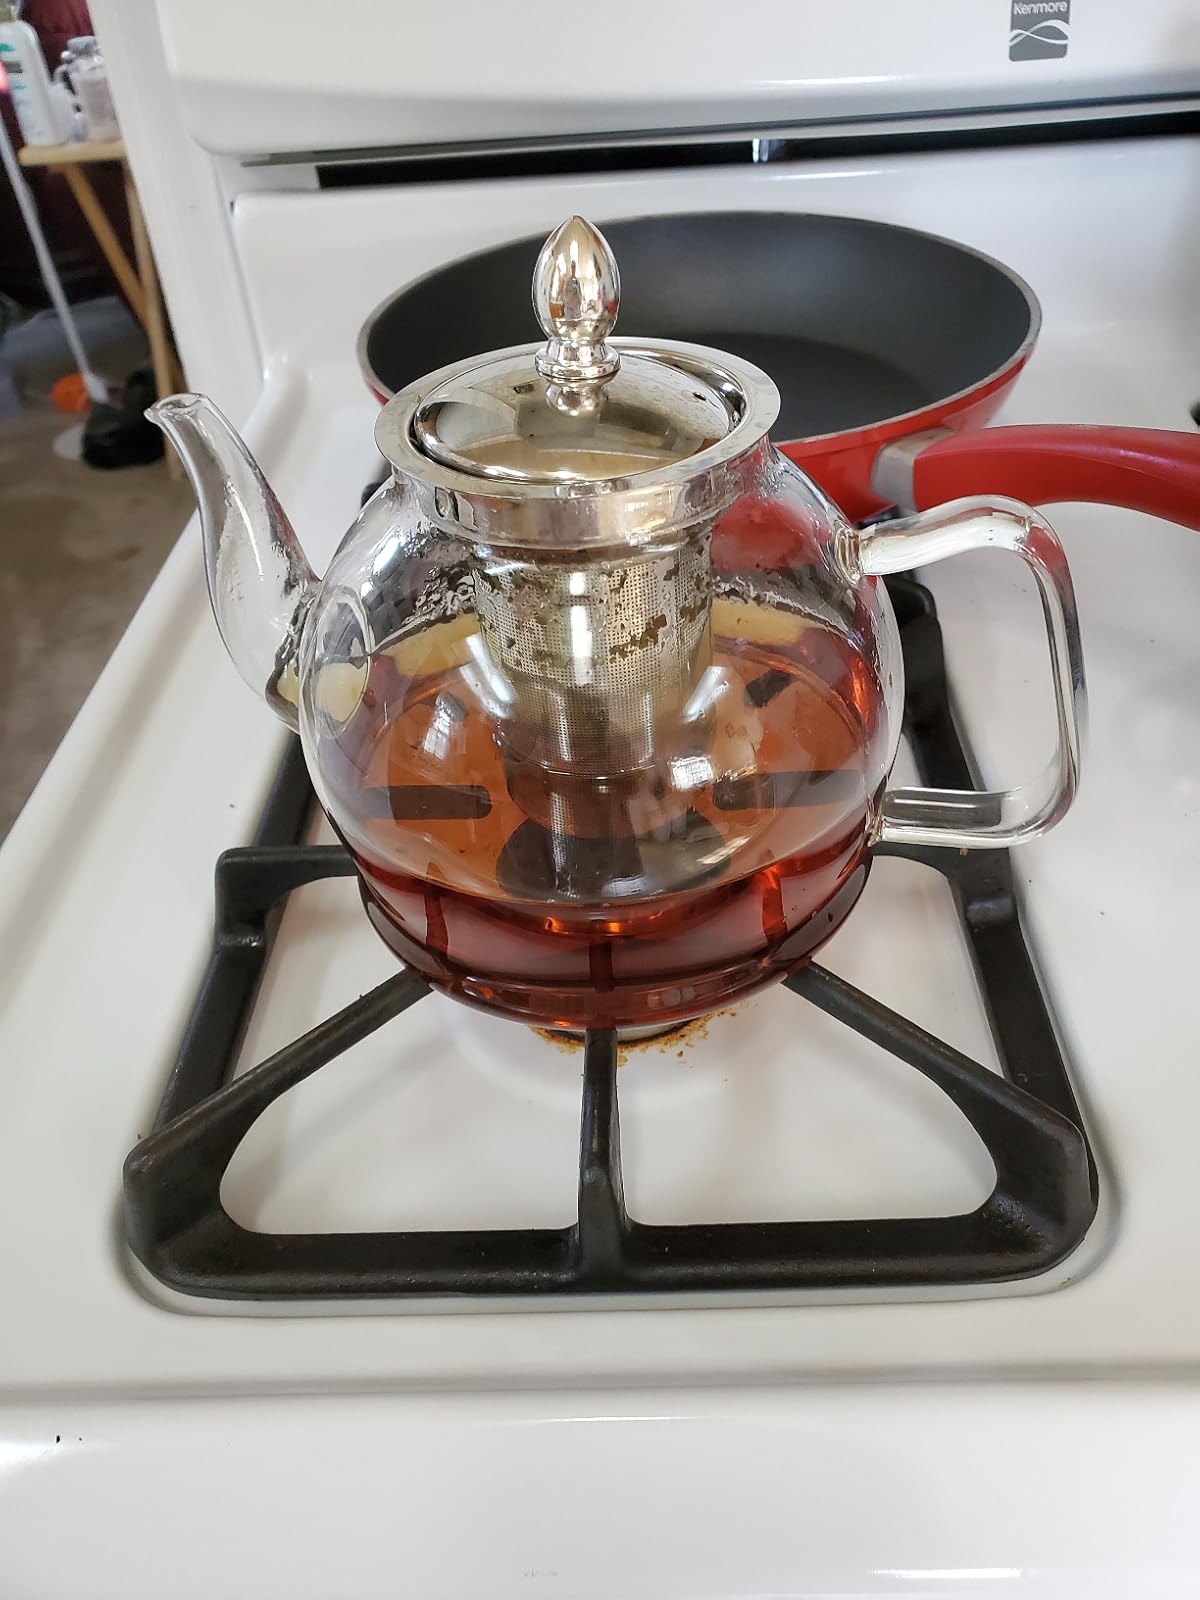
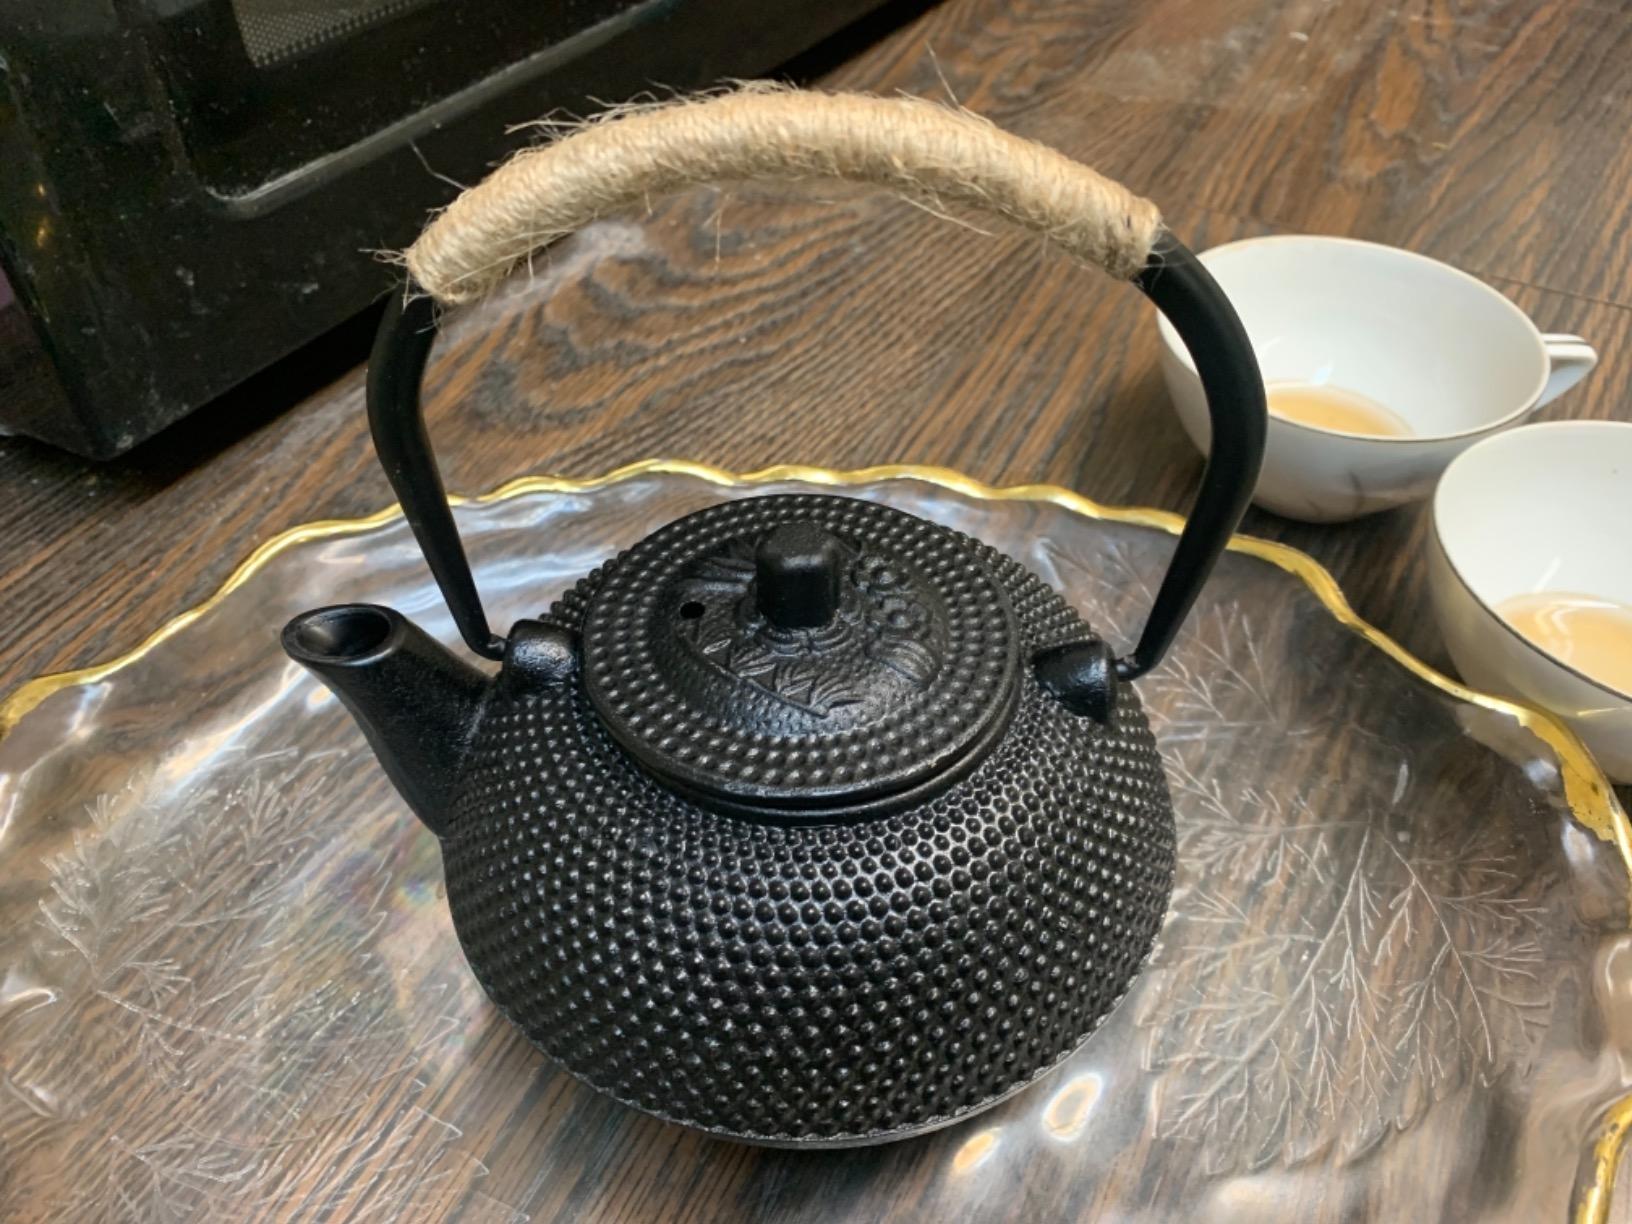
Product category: items_kettle
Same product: no